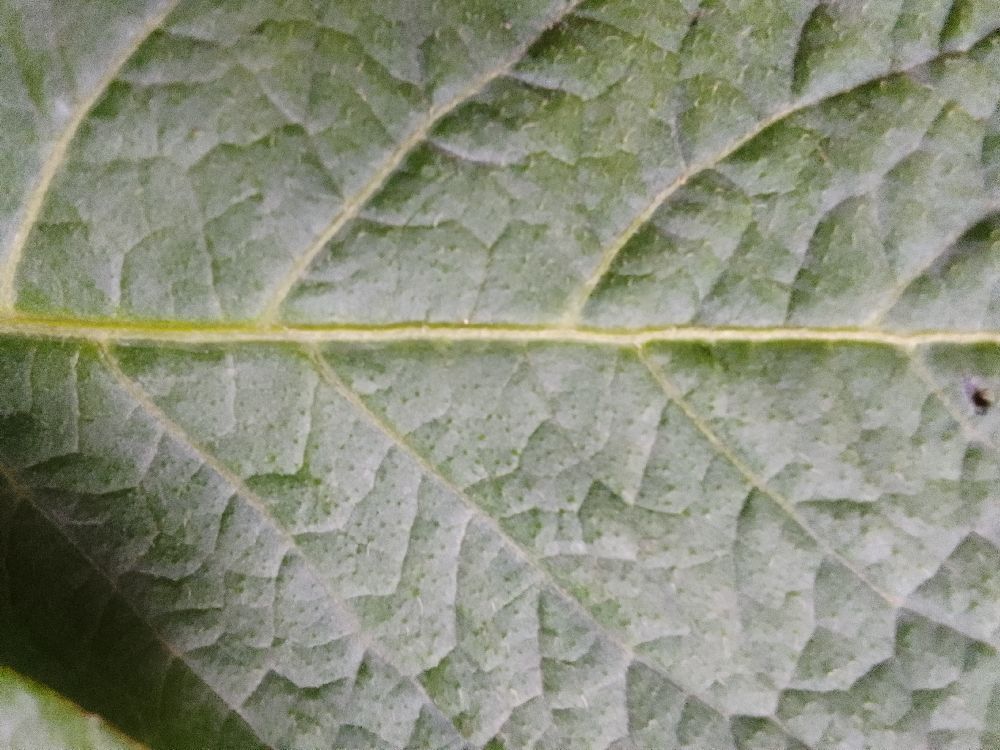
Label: Healthy